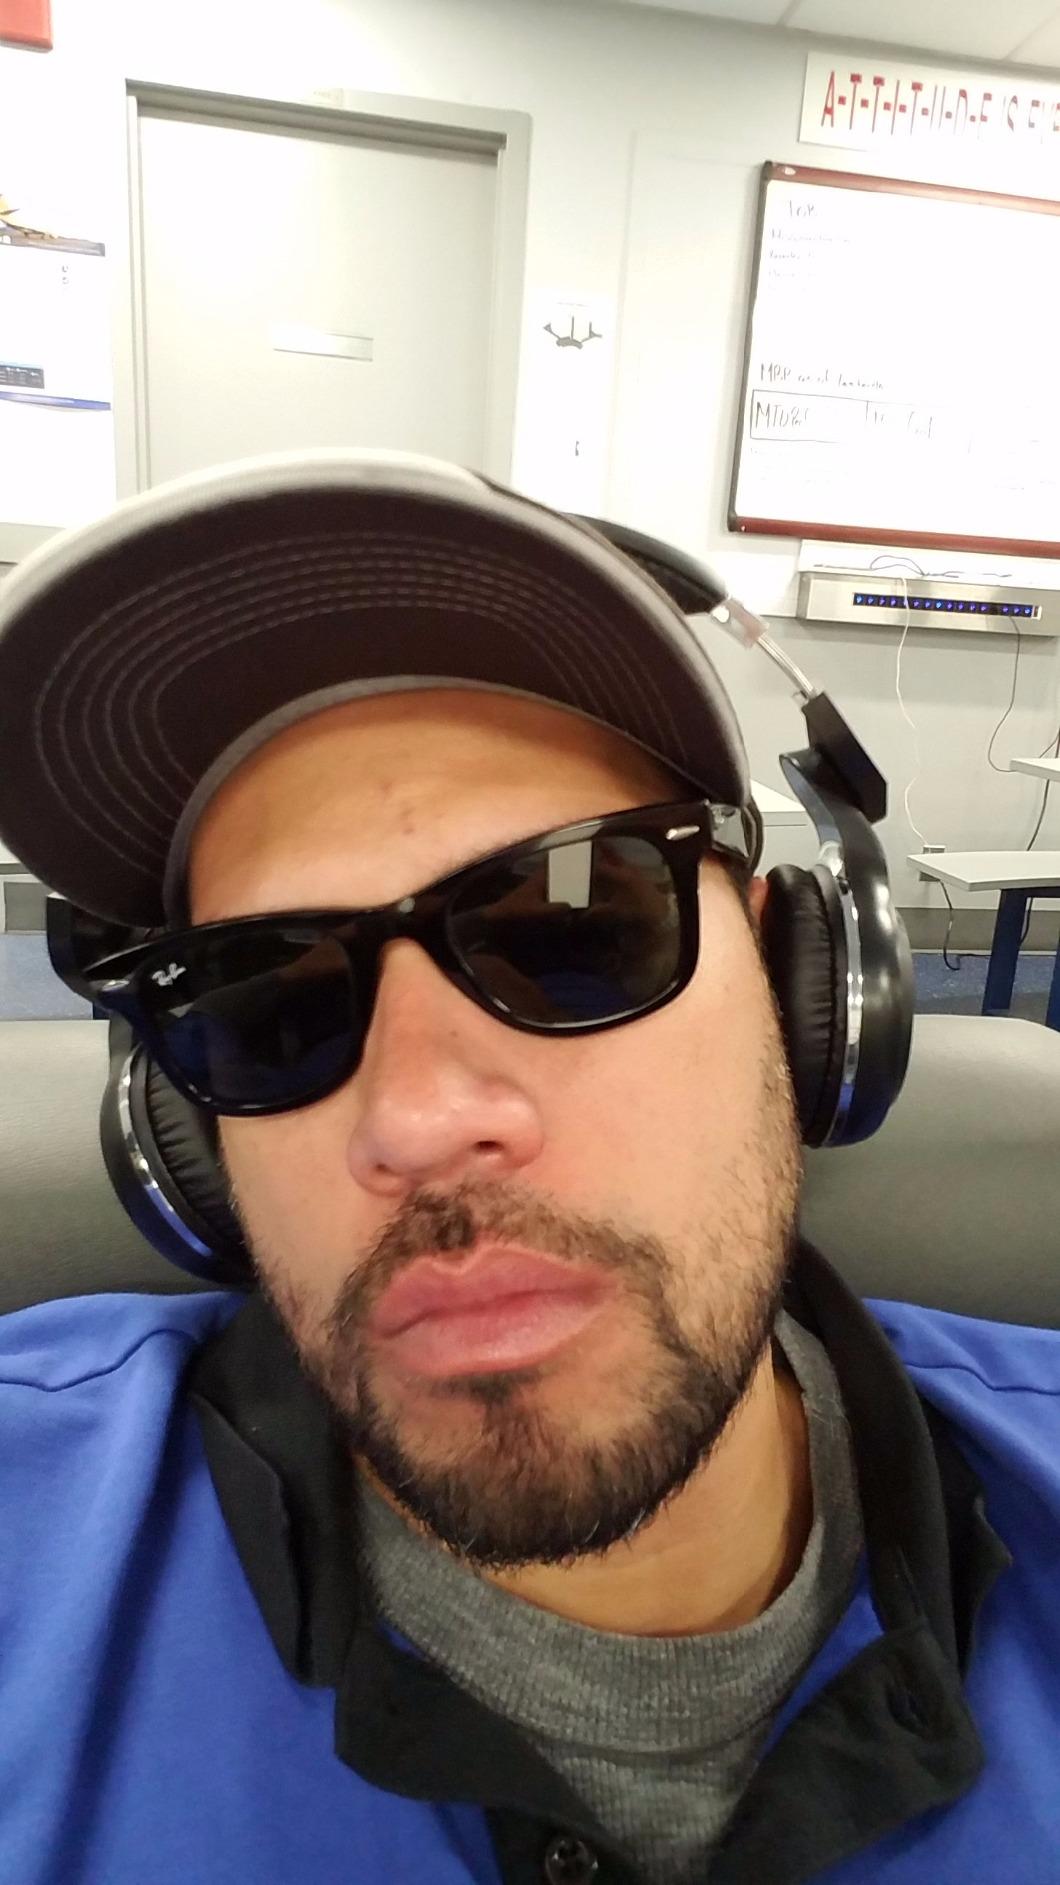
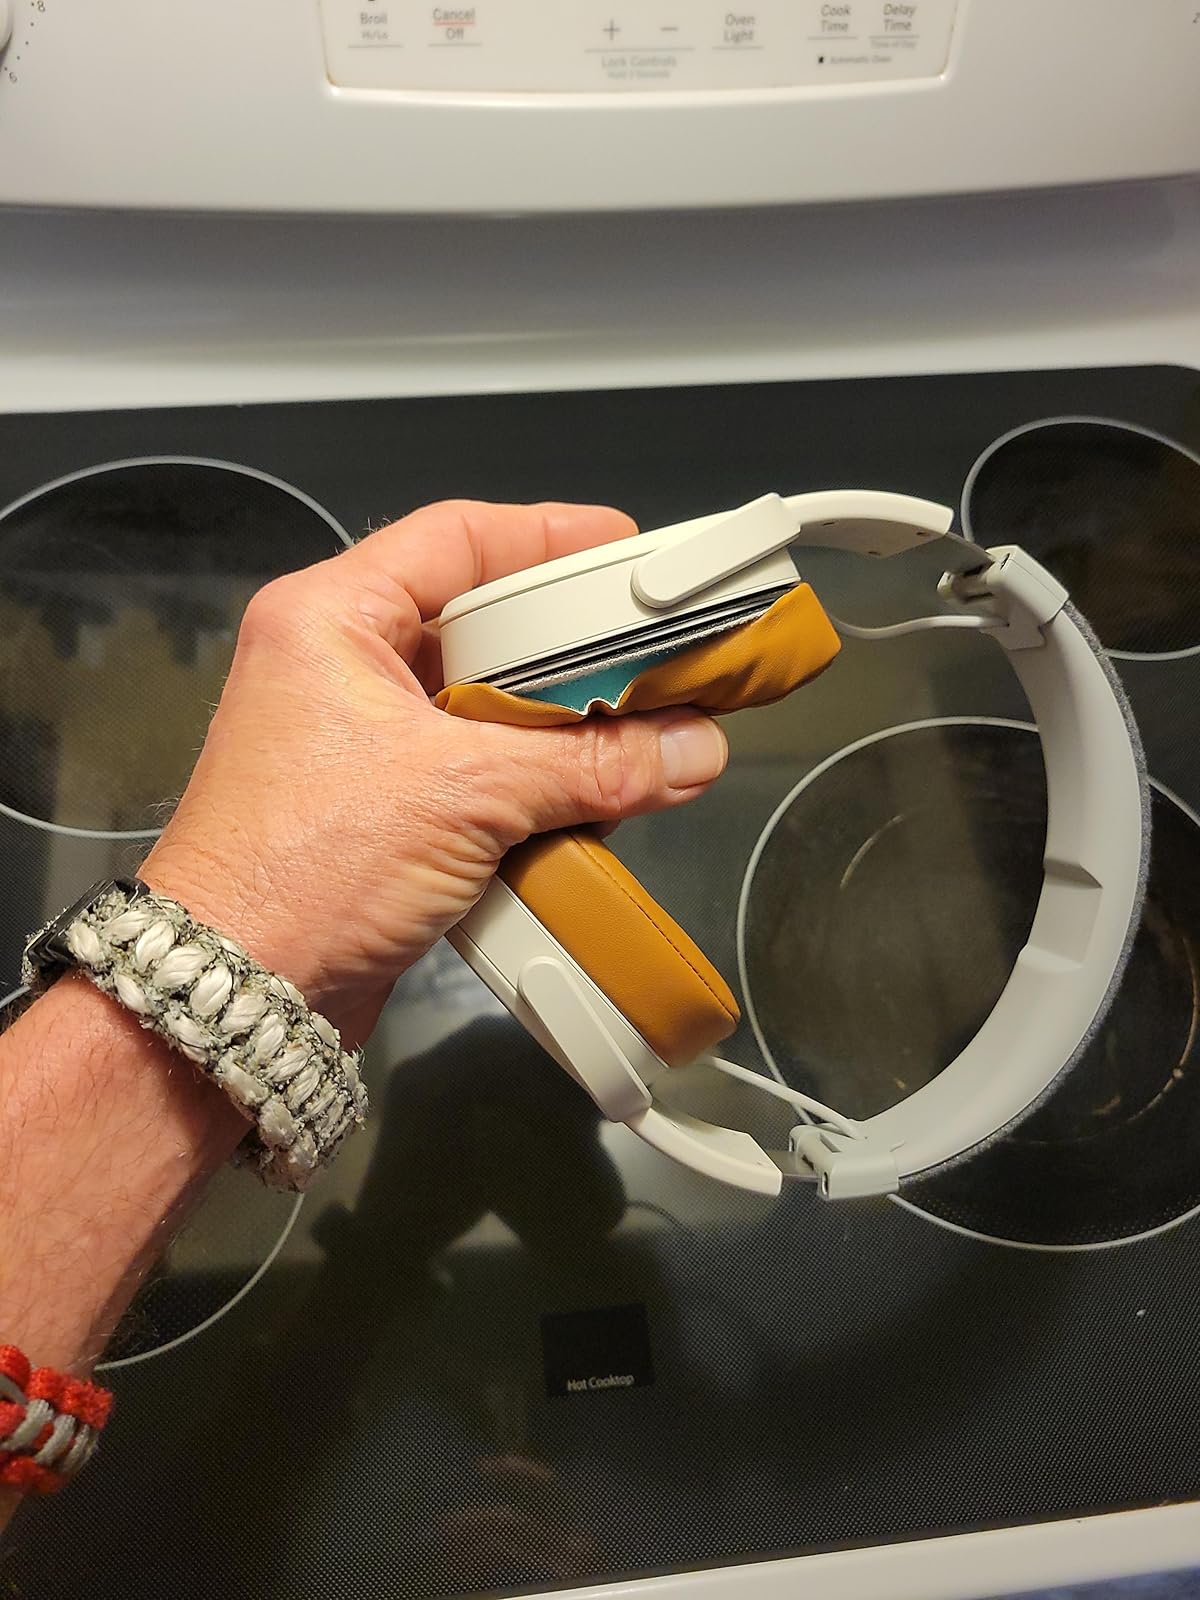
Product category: headphones
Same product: no